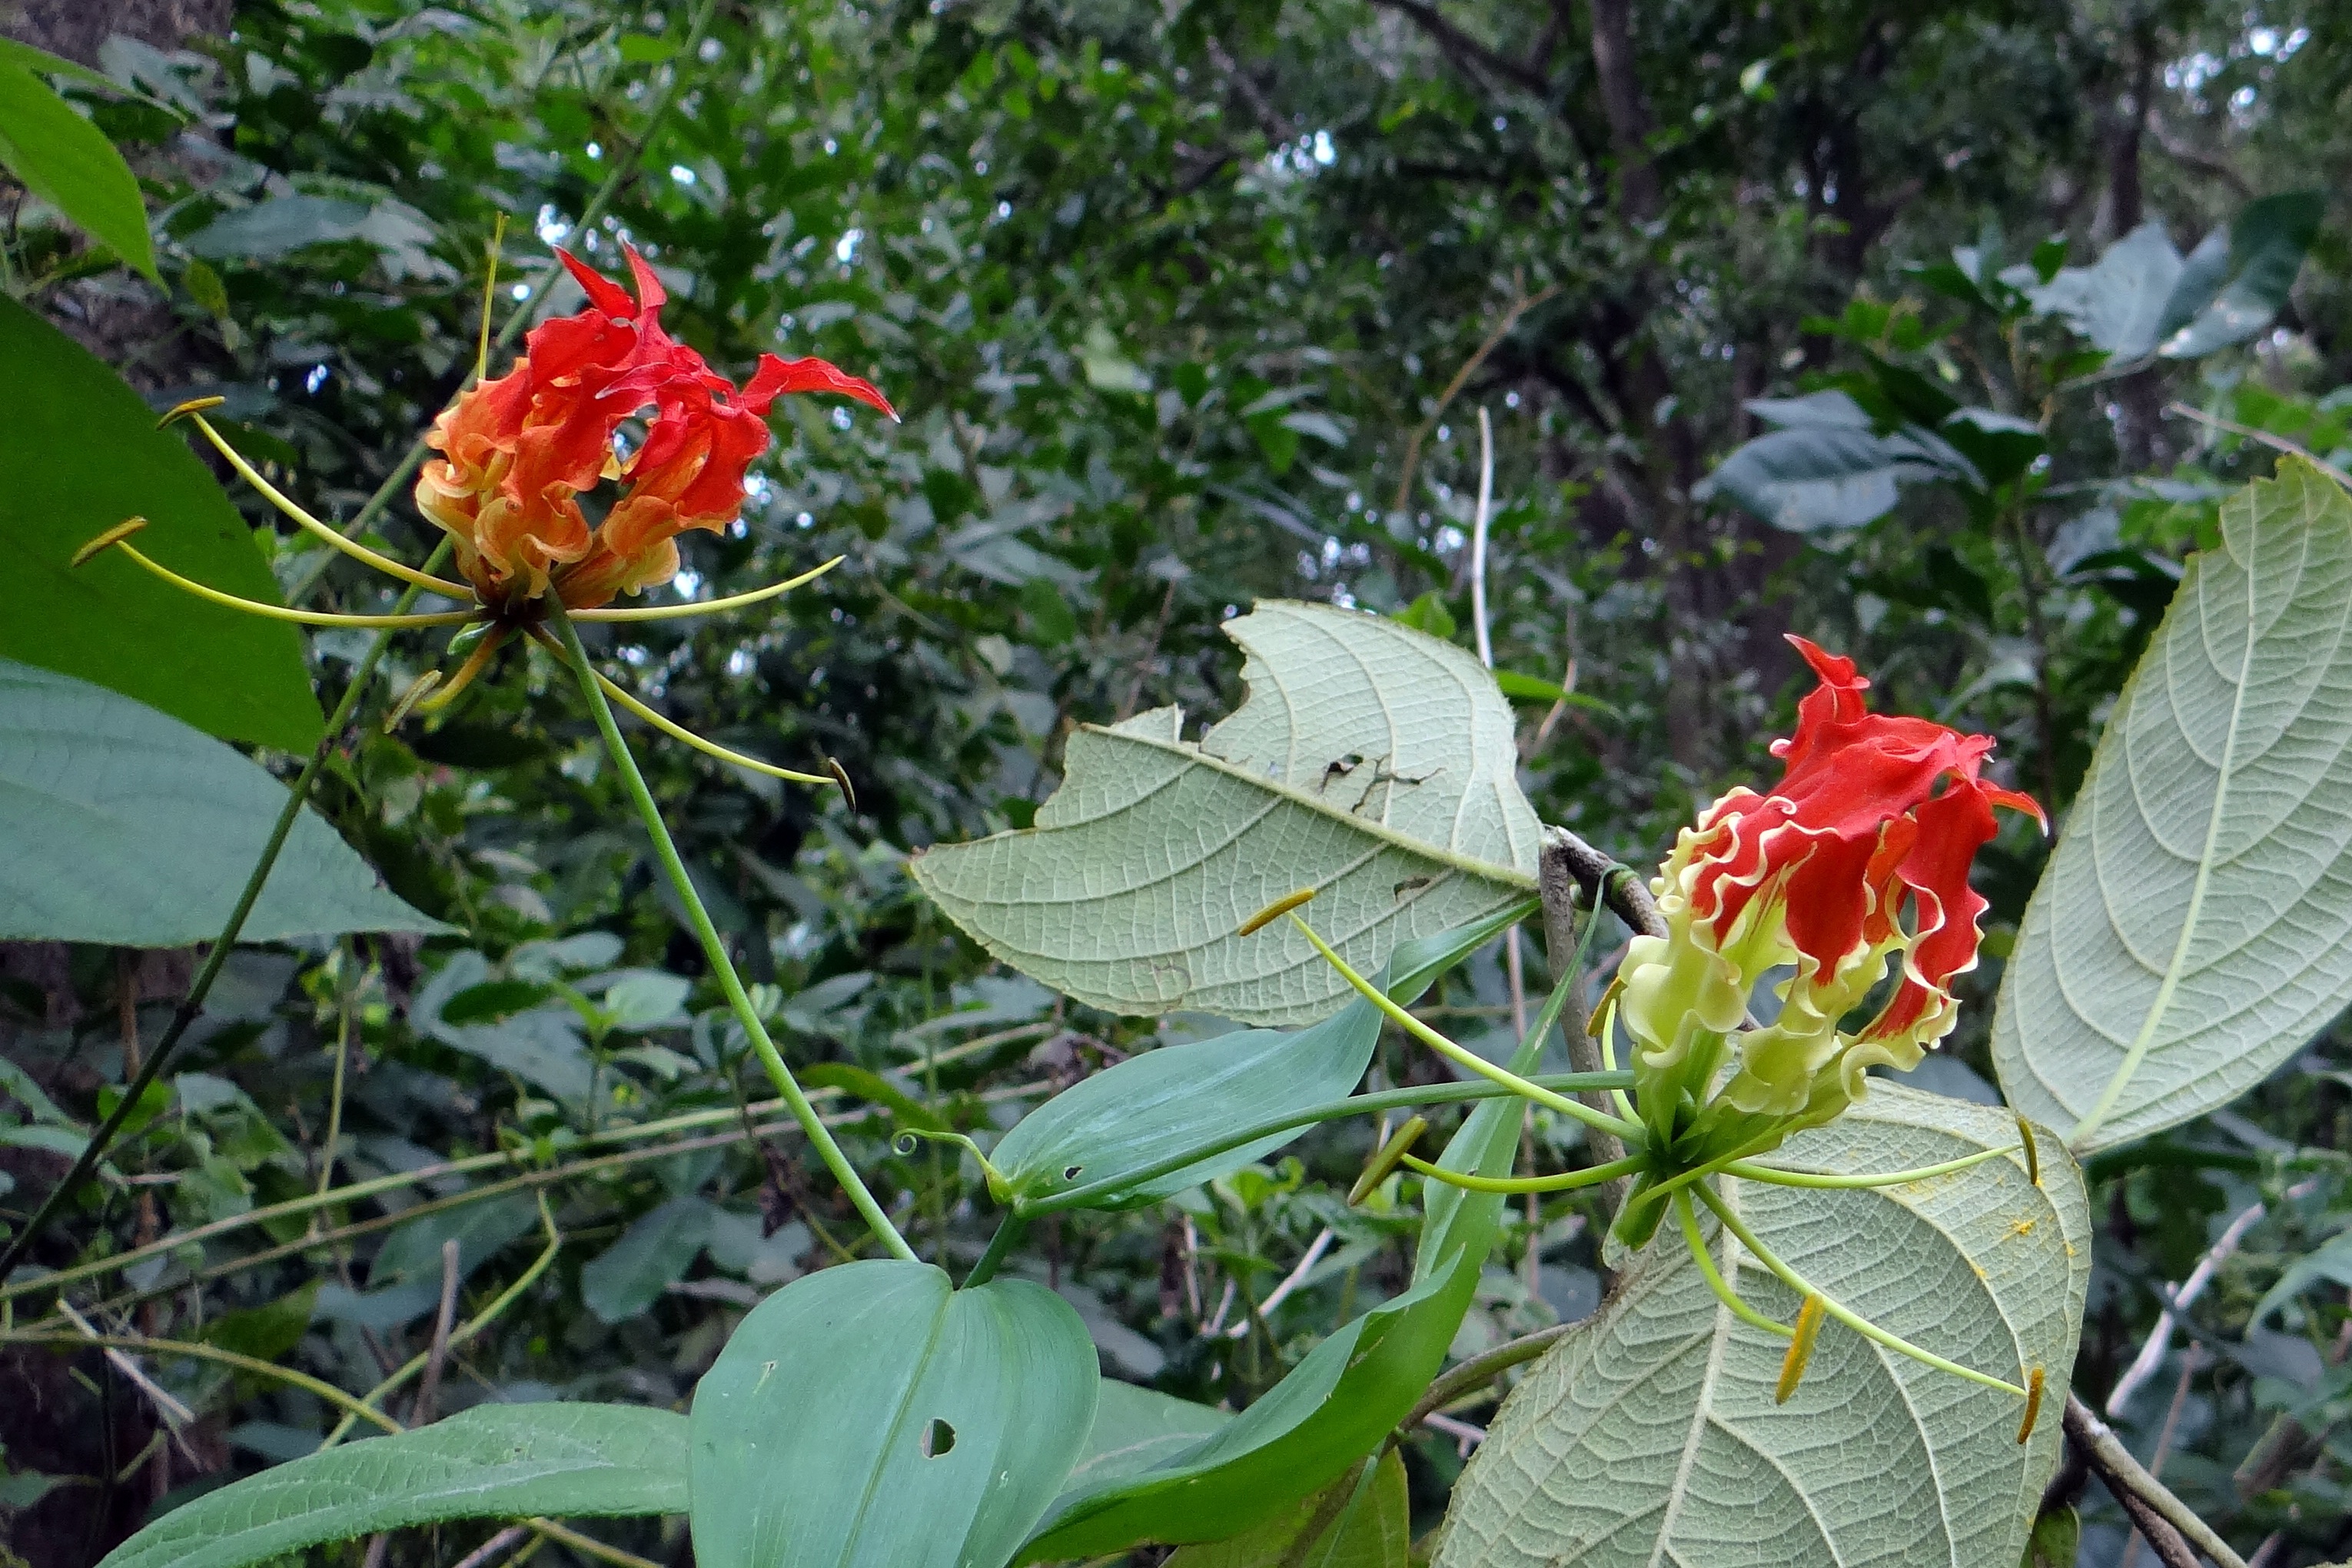
plant, leaf, flower, red, jungle, produce, insect, botany, butterfly, garden, flora, wild flower, wildflower, shrub, rainforest, india, creeper, karnataka, scarlet, flowering plant, flame lily, glory lily, fire lily, gloriosa, land plant, canna family, colchicaceae, yellapura, gloriosa lily, superb lily, climbing lily, creeping lily